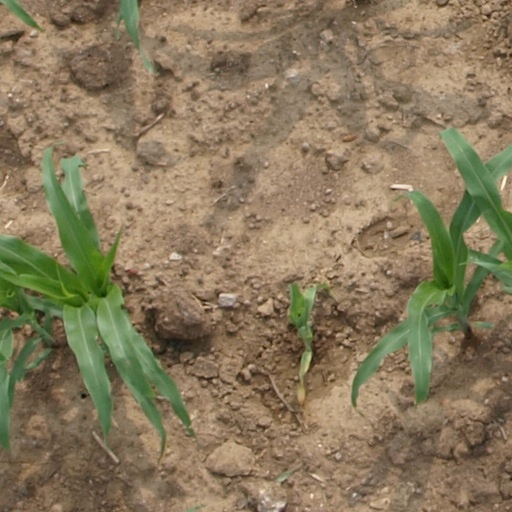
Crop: maize; corn